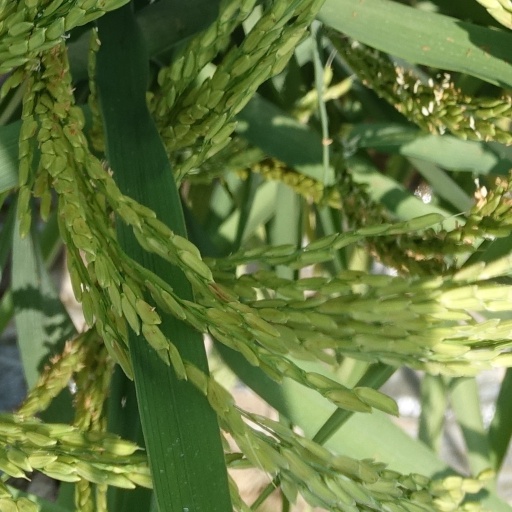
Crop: rice